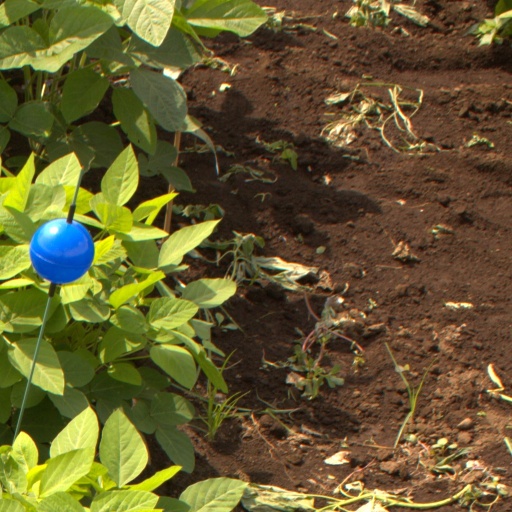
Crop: soybean